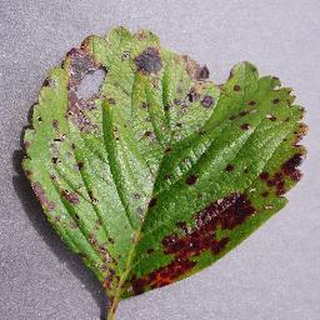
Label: strawberry_leaf_scorch